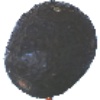
Label: Avocado ripe 1